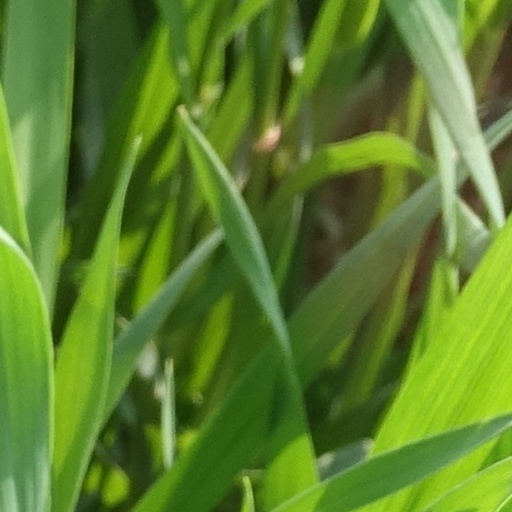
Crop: wheat